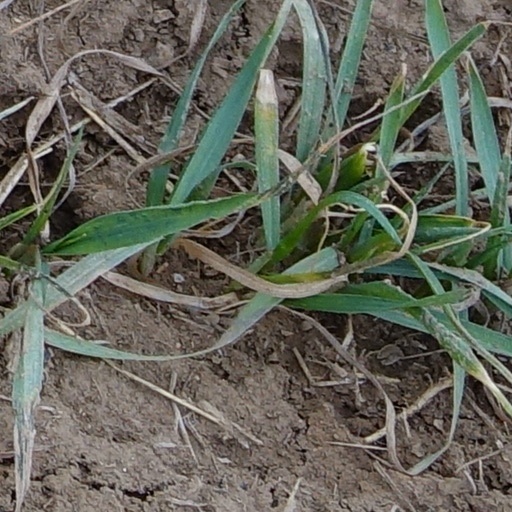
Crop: wheat